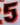
Number: 5